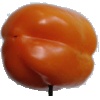
Label: orange_pepper